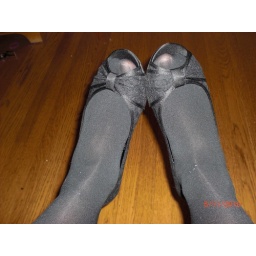
I love wearing these around the house or out to run errands with a pair of blue jeans on!